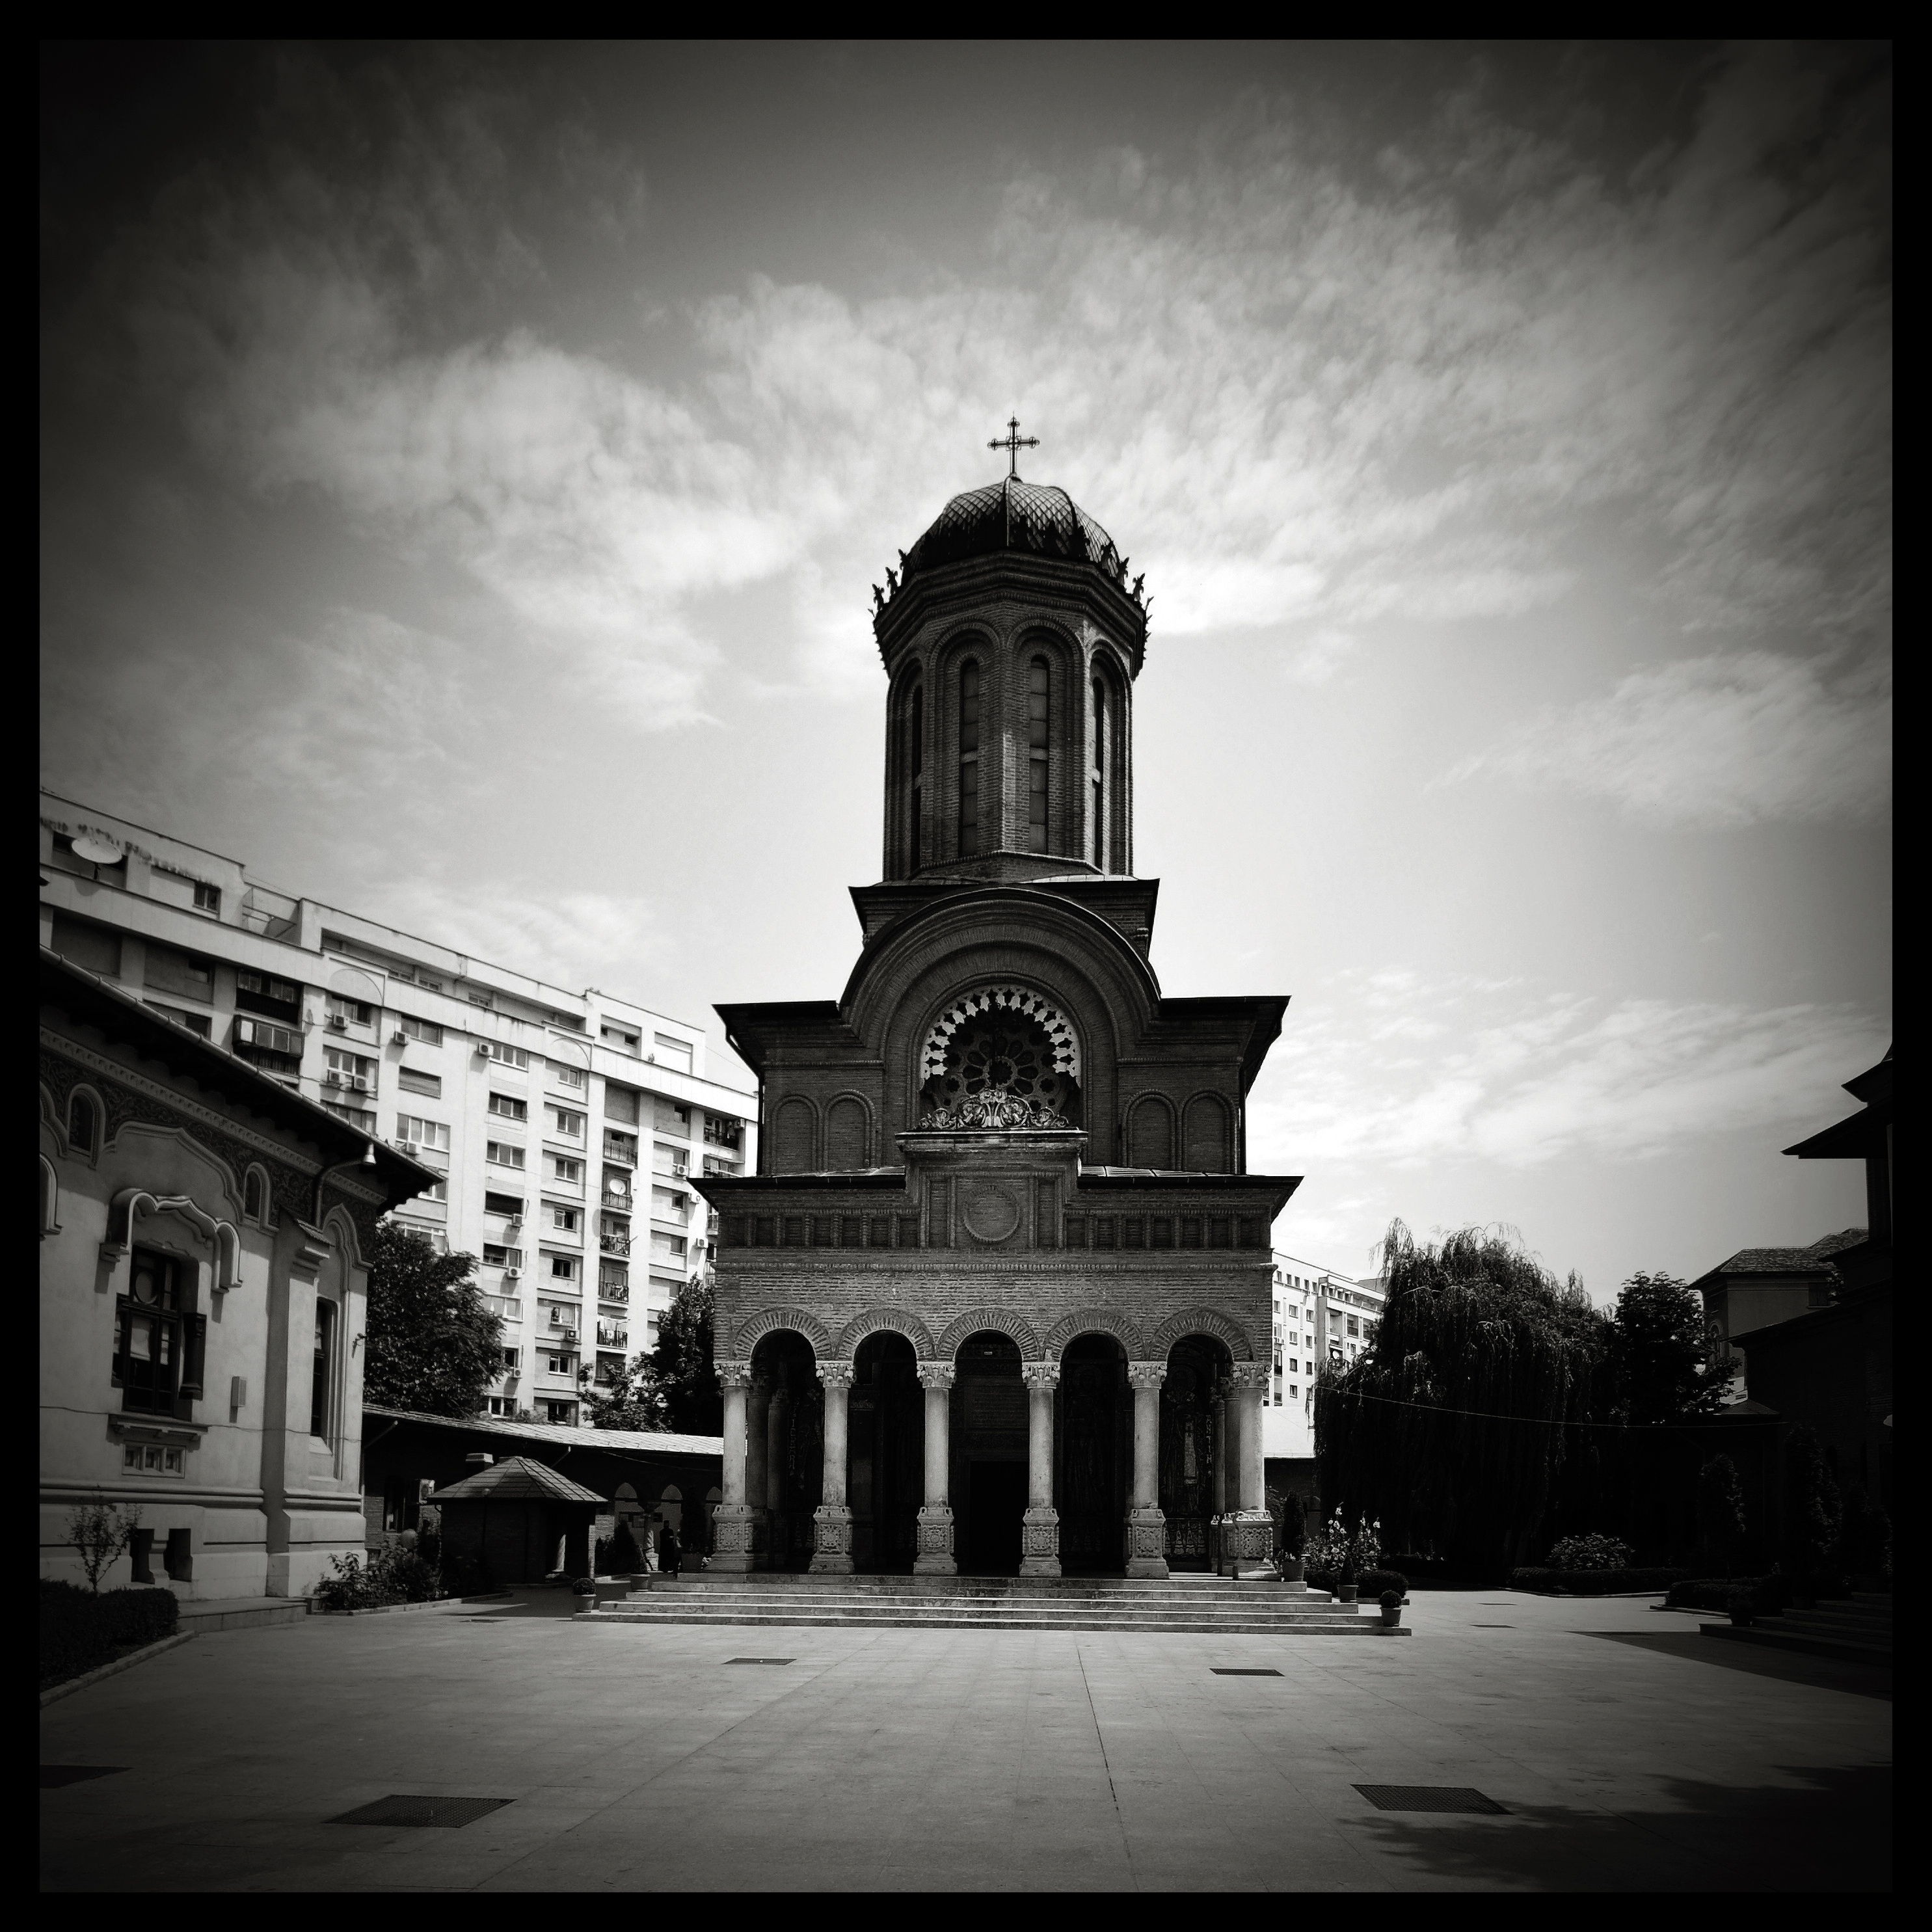
black and white, architecture, photography, building, monument, photo, cityscape, tower, religion, landmark, darkness, church, black, monochrome, christian, photos, religious, de, friends, monastery, symmetry, churches, photograph, fotografie, christianity, romana, orthodox, private, eastern, shape, romania, bucharest, bor, georgian, biserica, arhitectura, wallachia, orthodoxy, romanian, ortodoxa, patrimoniu, manastirea, manastire, ortodoxia, ortodoxie, ecclesiastical, bisericeasc, cladire, edificiu, bucuresti, valahia, tararomaneasca, brancovenesc, brincoveanustyle, antim, anthimtheiberian, lmibiiaa18971, cre tinism, cre tin, monochrome photography